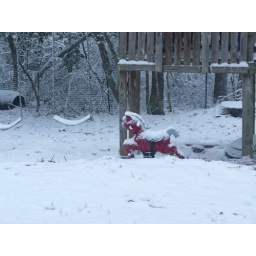
Early in the morning, just as the snow had fallen, the red horse stands out amongst the white snow.